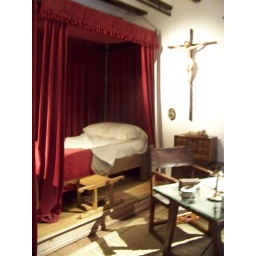
A bedroom from the house of Dulcinea in Don Quixote